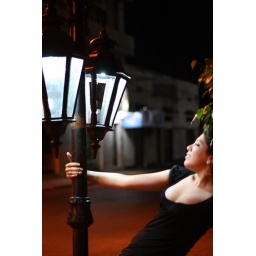
a girl in the street